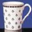
Label: cup